French invasion of Egypt and Syria

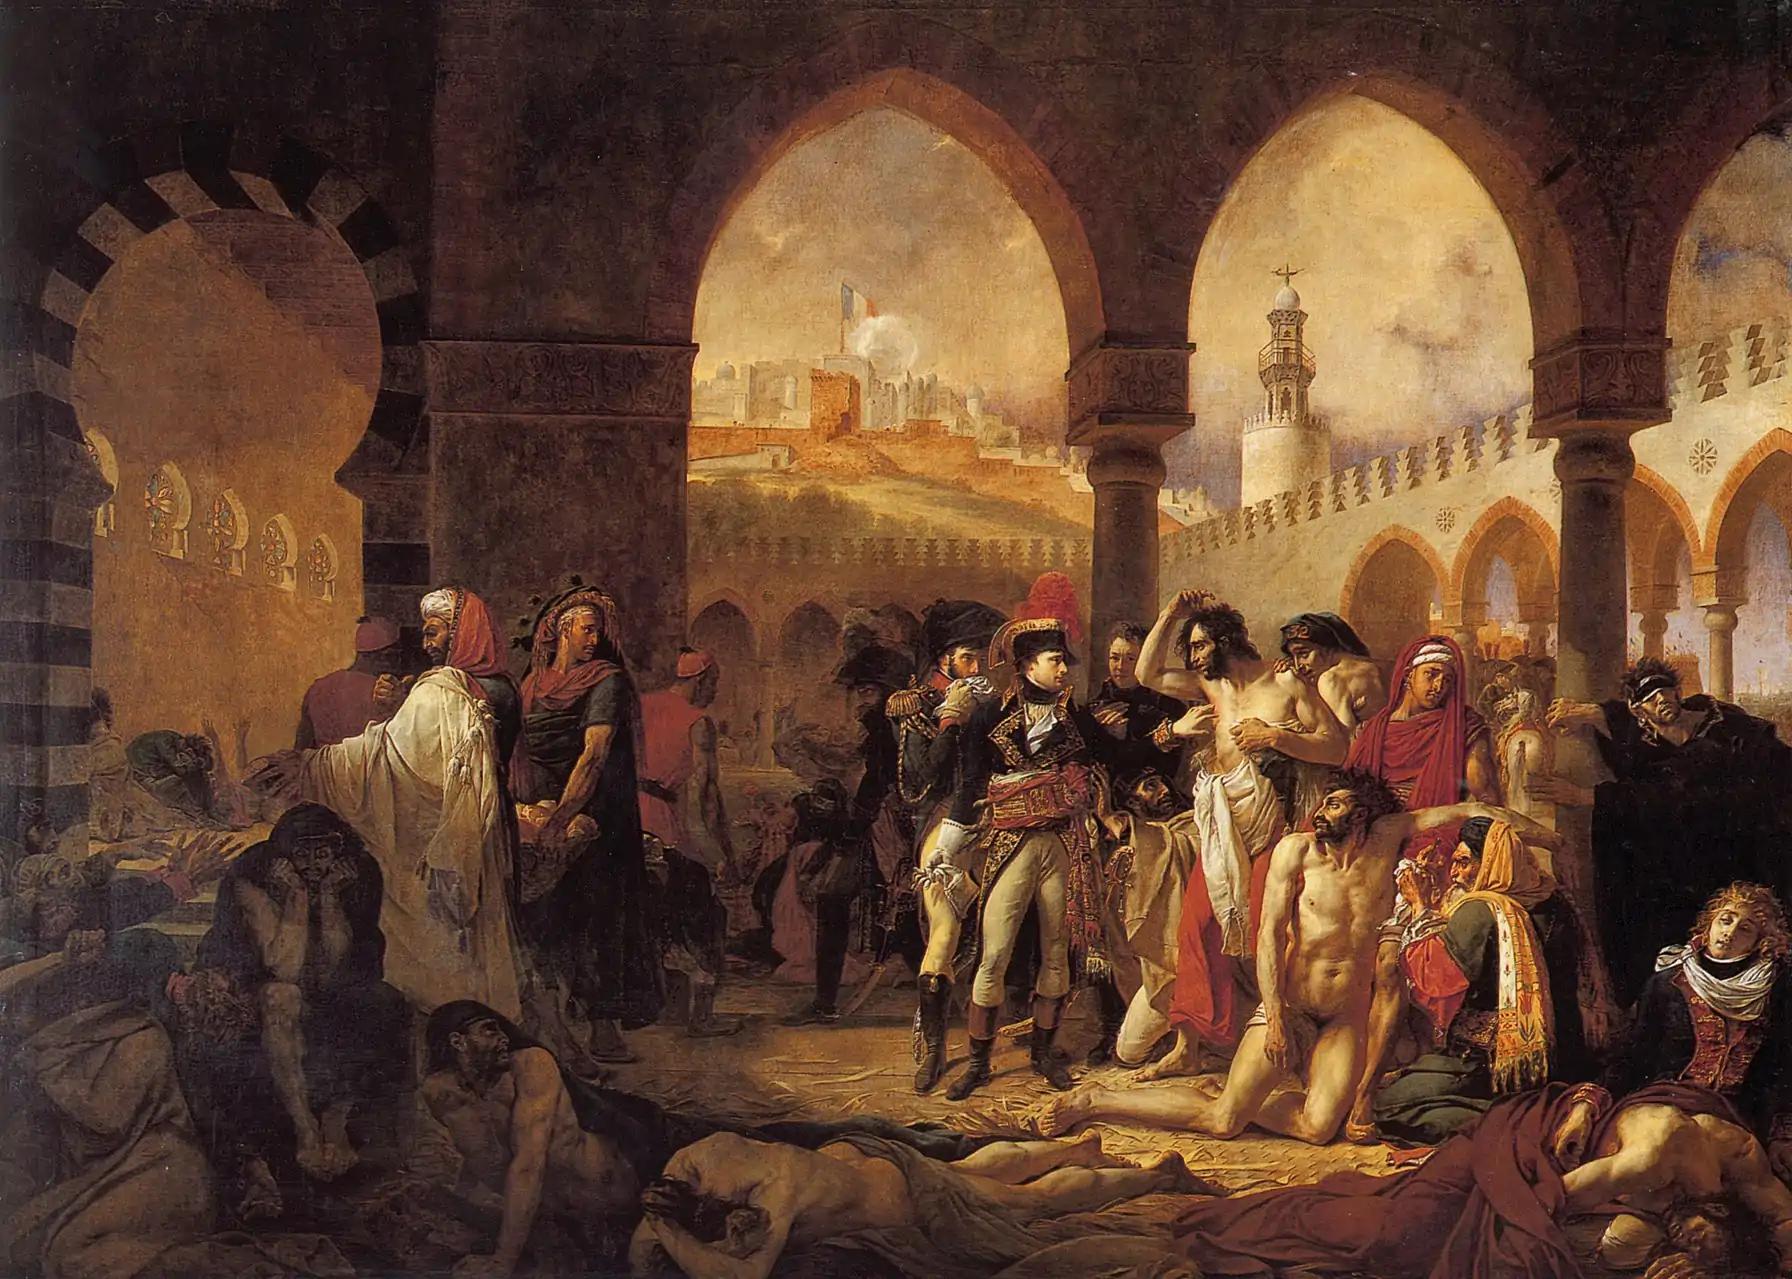
"Napoleon visiting the plague victims of Jaffa", by Antoine-Jean Gros

In 1798, Napoleon led the French army into Egypt, swiftly conquering Alexandria and Cairo. However, in October of that year, discontent against the French led to an uprising by the people of Cairo. While Bonaparte was in Old Cairo, the city's population began spreading weapons around to one another and fortifying strongpoints, especially at the Al-Azhar Mosque. A French commander, Dominique Dupuy, was killed by the revolting Cairenes, as well as Bonaparte's Aide-de-camp, Joseph Sulkowski. Excited by the sheikhs and imams, the local citizens swore by the Prophet to exterminate all and any Frenchman they met, and all Frenchmen they encounteredat home or in the streetswere mercilessly slaughtered. Crowds rallied at the city gates to keep out Bonaparte, who was repulsed and forced to take a detour to get in via the Boulaq gate.